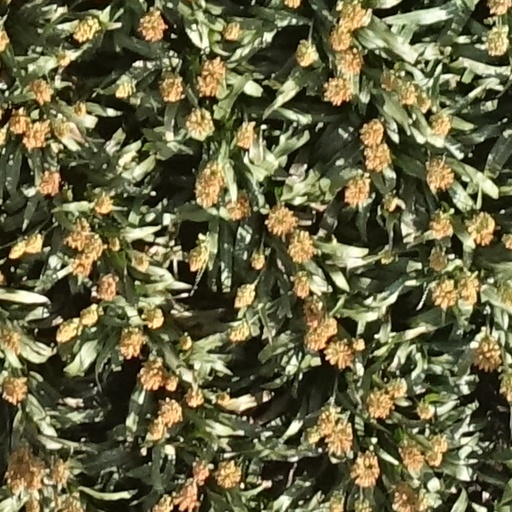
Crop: sorghum